Pharsanzes

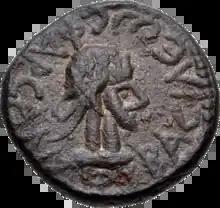
Coin of Pharsanzes

Pharsanzes, also known as Farsanza, was the king of the Bosporan Kingdom, a Roman client state, from 253 to 254. Virtually no historical information is known of Pharsanzes's reign on account of the king only being known from coinage. His reign overlaps completely with the reign of Rhescuporis V. As a result, Pharsanzes is most frequently believed to have been a rival claimant or usurper, though some researchers believe he was a co-ruler granted power by Rhescuporis V.